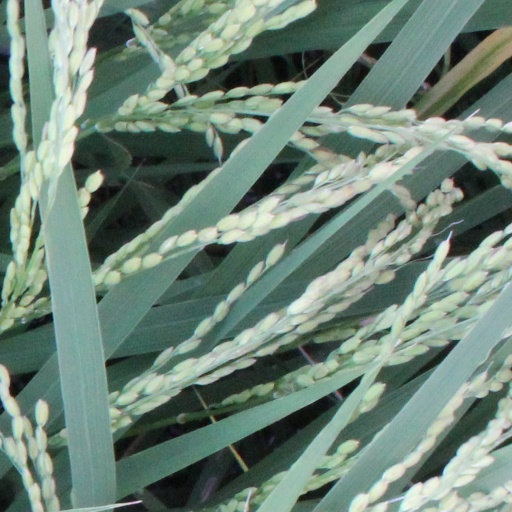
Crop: rice